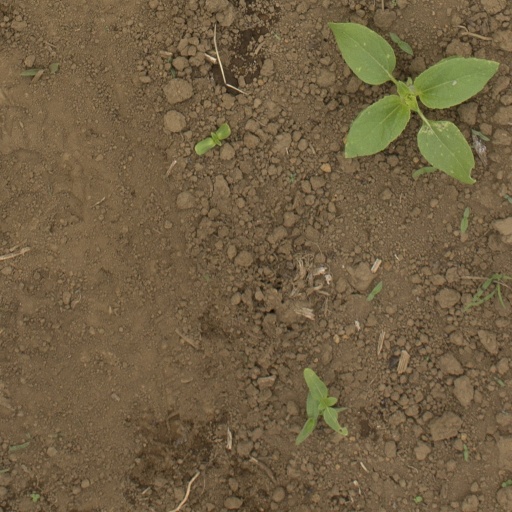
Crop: Jerusalem artichoke